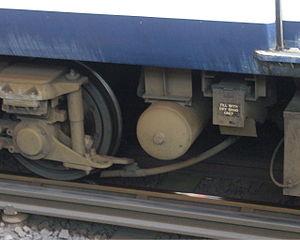
Une sablière est un dispositif ferroviaire destiné à augmenter l'adhérence roue-rail d'un train ou d'un tramway à adhérence. En effet, le contact d'une roue en acier sur un rail en acier présente un faible coefficient de frottement, ce qui permet de déplacer aisément de lourdes charges. L'ajout de sable entre la roue et le rail, au démarrage d'un train lourd, sur un profil difficile ou sur un rail glissant, tout comme pour un arrêt d'urgence, permet d'augmenter l'adhérence.